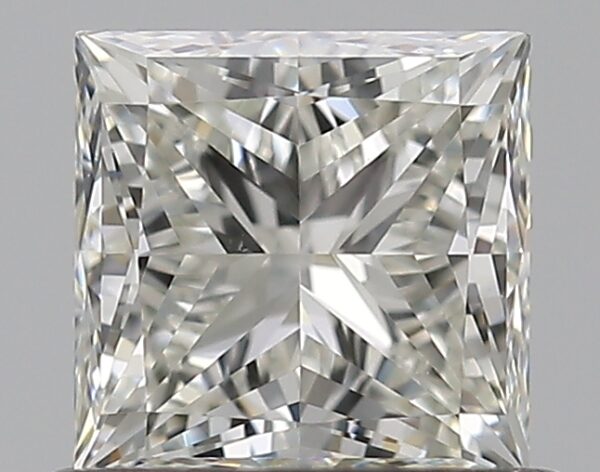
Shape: princess
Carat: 0.7
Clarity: VS2
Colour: J
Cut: EX
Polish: EX
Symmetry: VG
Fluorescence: F
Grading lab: GIA
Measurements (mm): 4.74 x 4.69 x 3.4